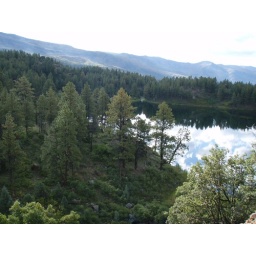
More clouds in a lake